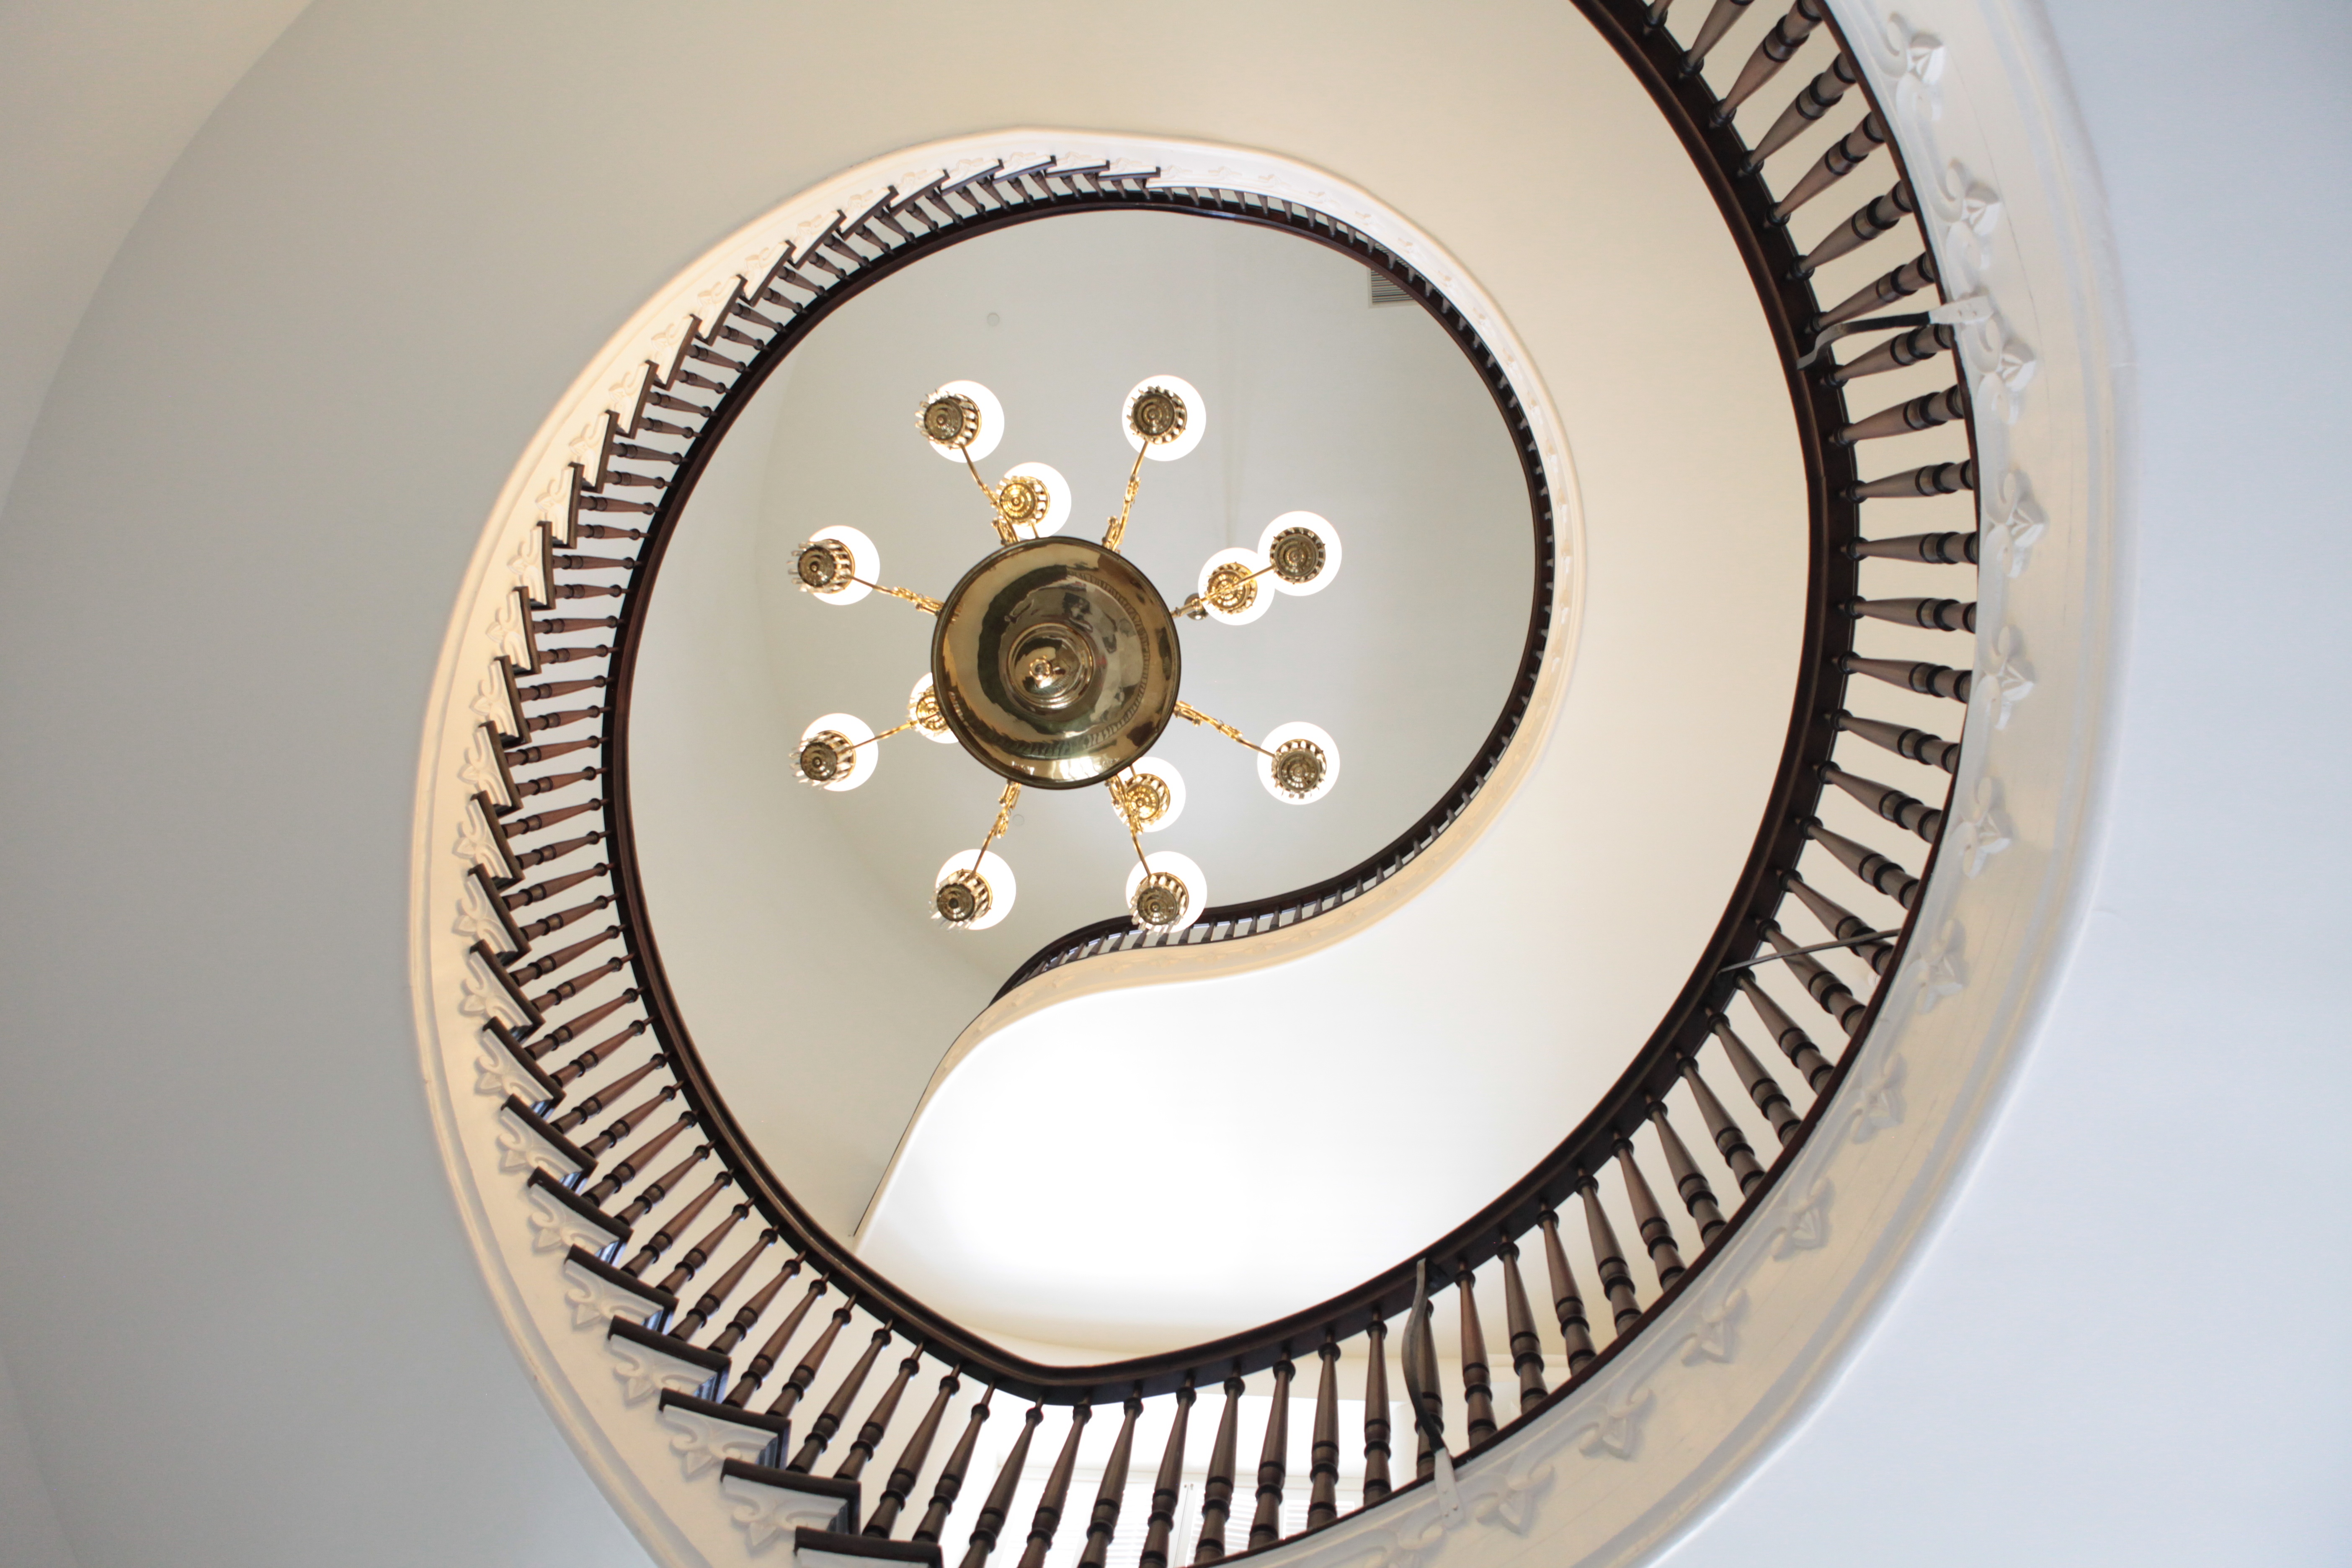
white, wheel, clock, furniture, circle, product, dishware